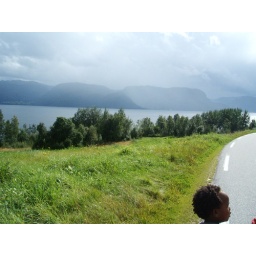
boy in green and blue with shifting weather